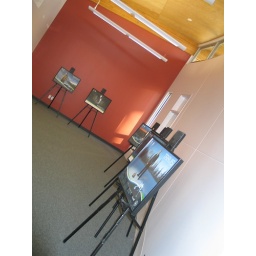
green room in back of Pavilion, windows face out to Reception Hall